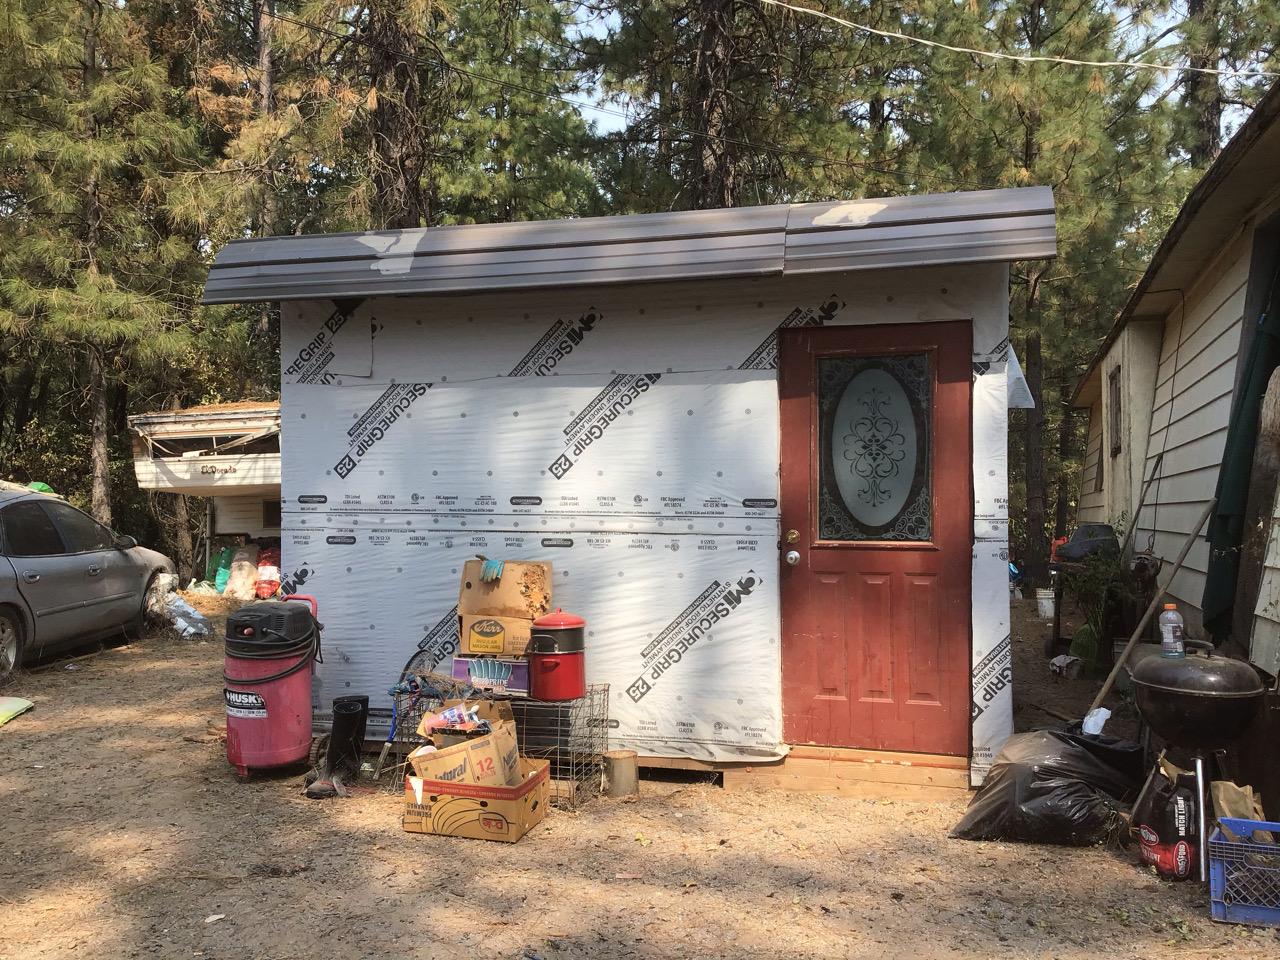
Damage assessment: no_damage